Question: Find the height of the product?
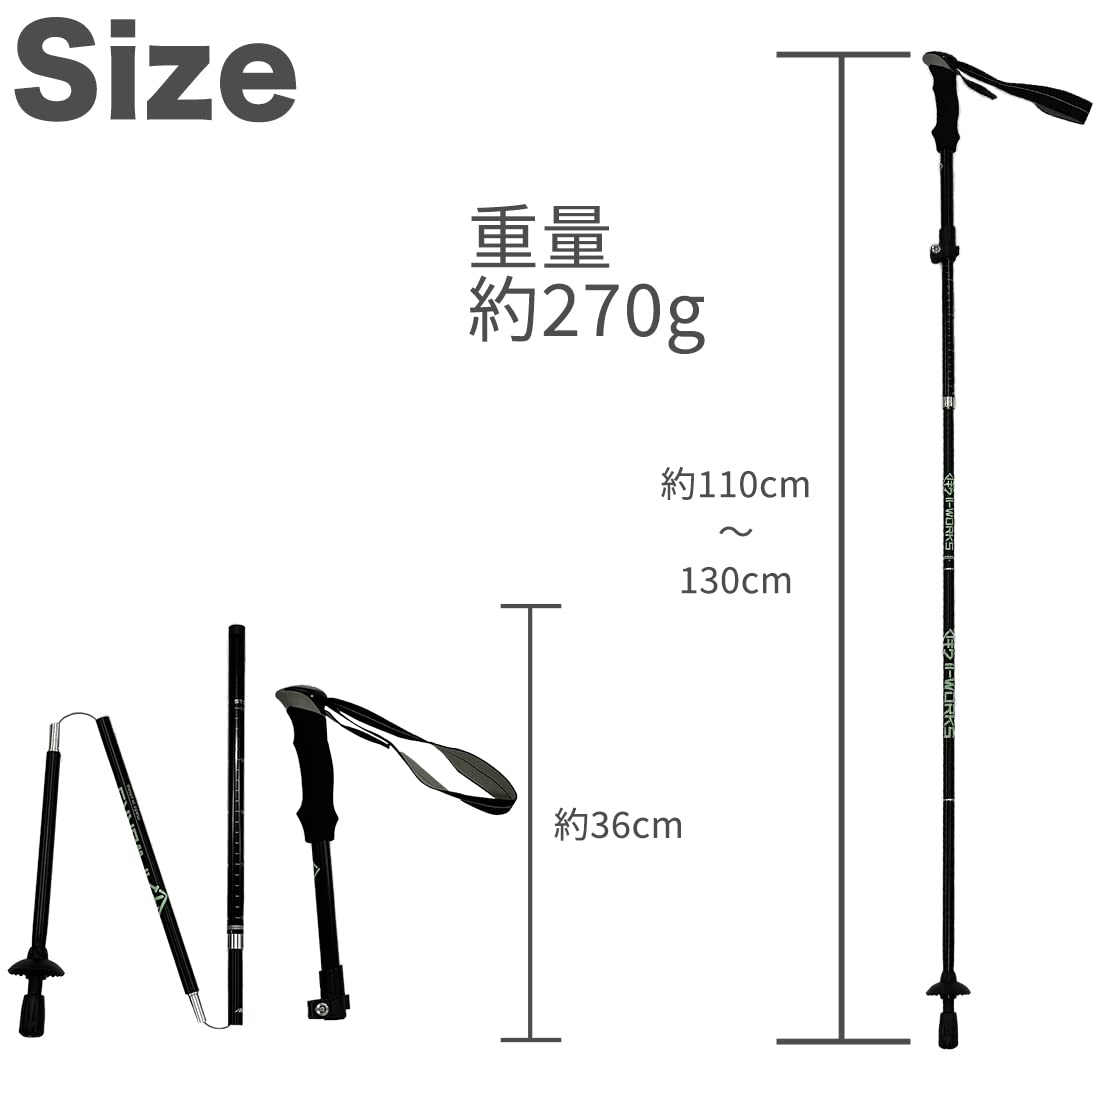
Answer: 110.0 centimetre